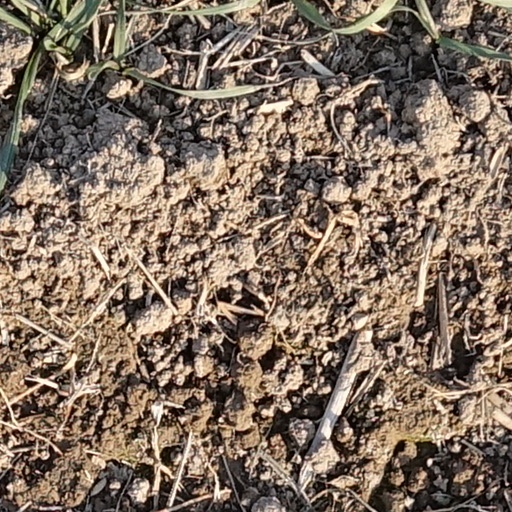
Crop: wheat